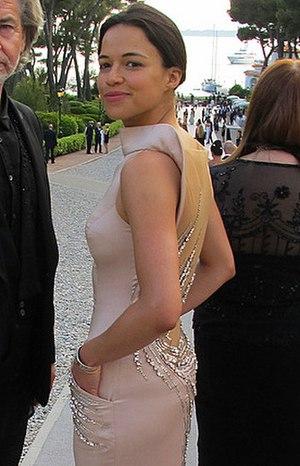
Michelle Rodríguez est une actrice, scénariste et productrice de cinéma américaine, d'origine dominicaine et portoricaine, née le 12 juillet 1978 à San Antonio.